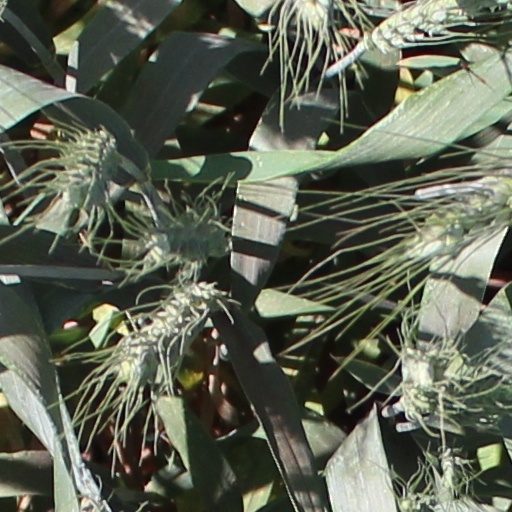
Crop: wheat